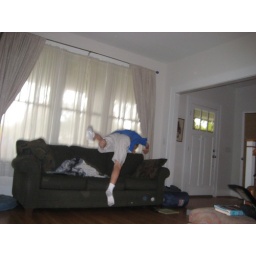
flying in the house